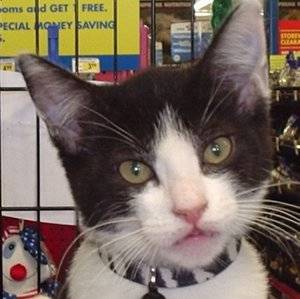
Label: cat